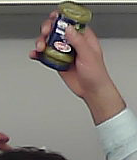
Product: barilla_pesto